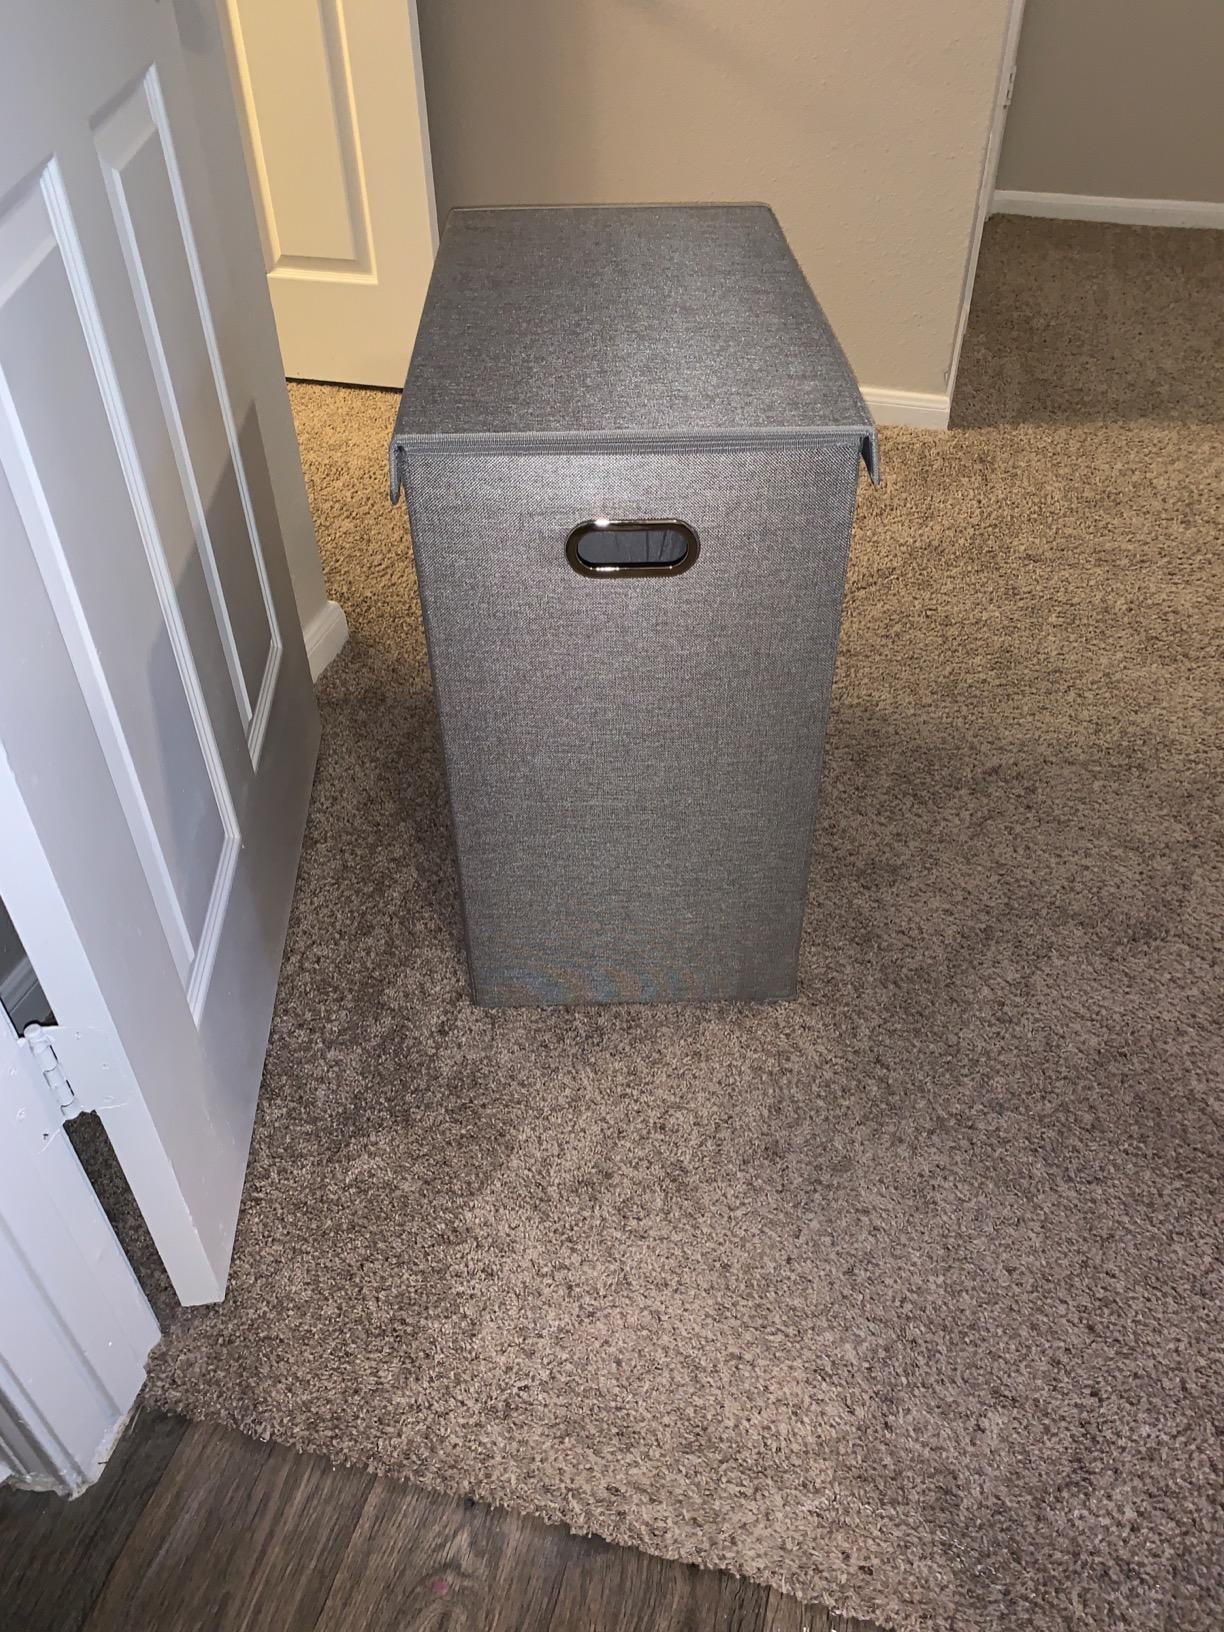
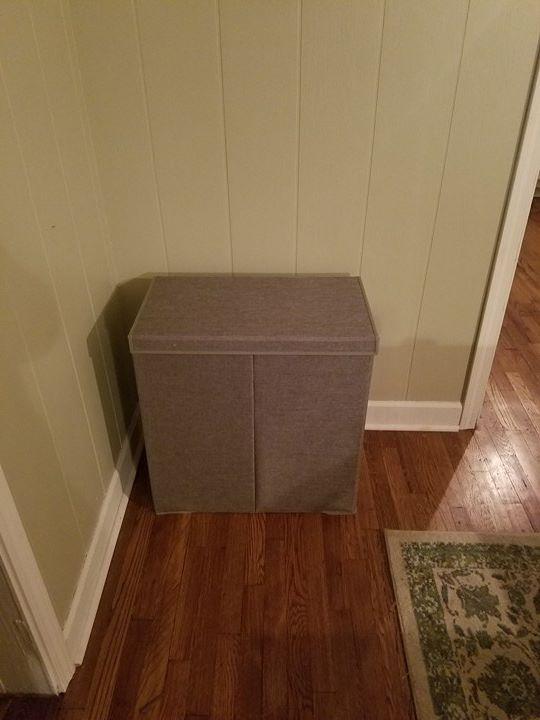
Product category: items_hamper
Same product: yes